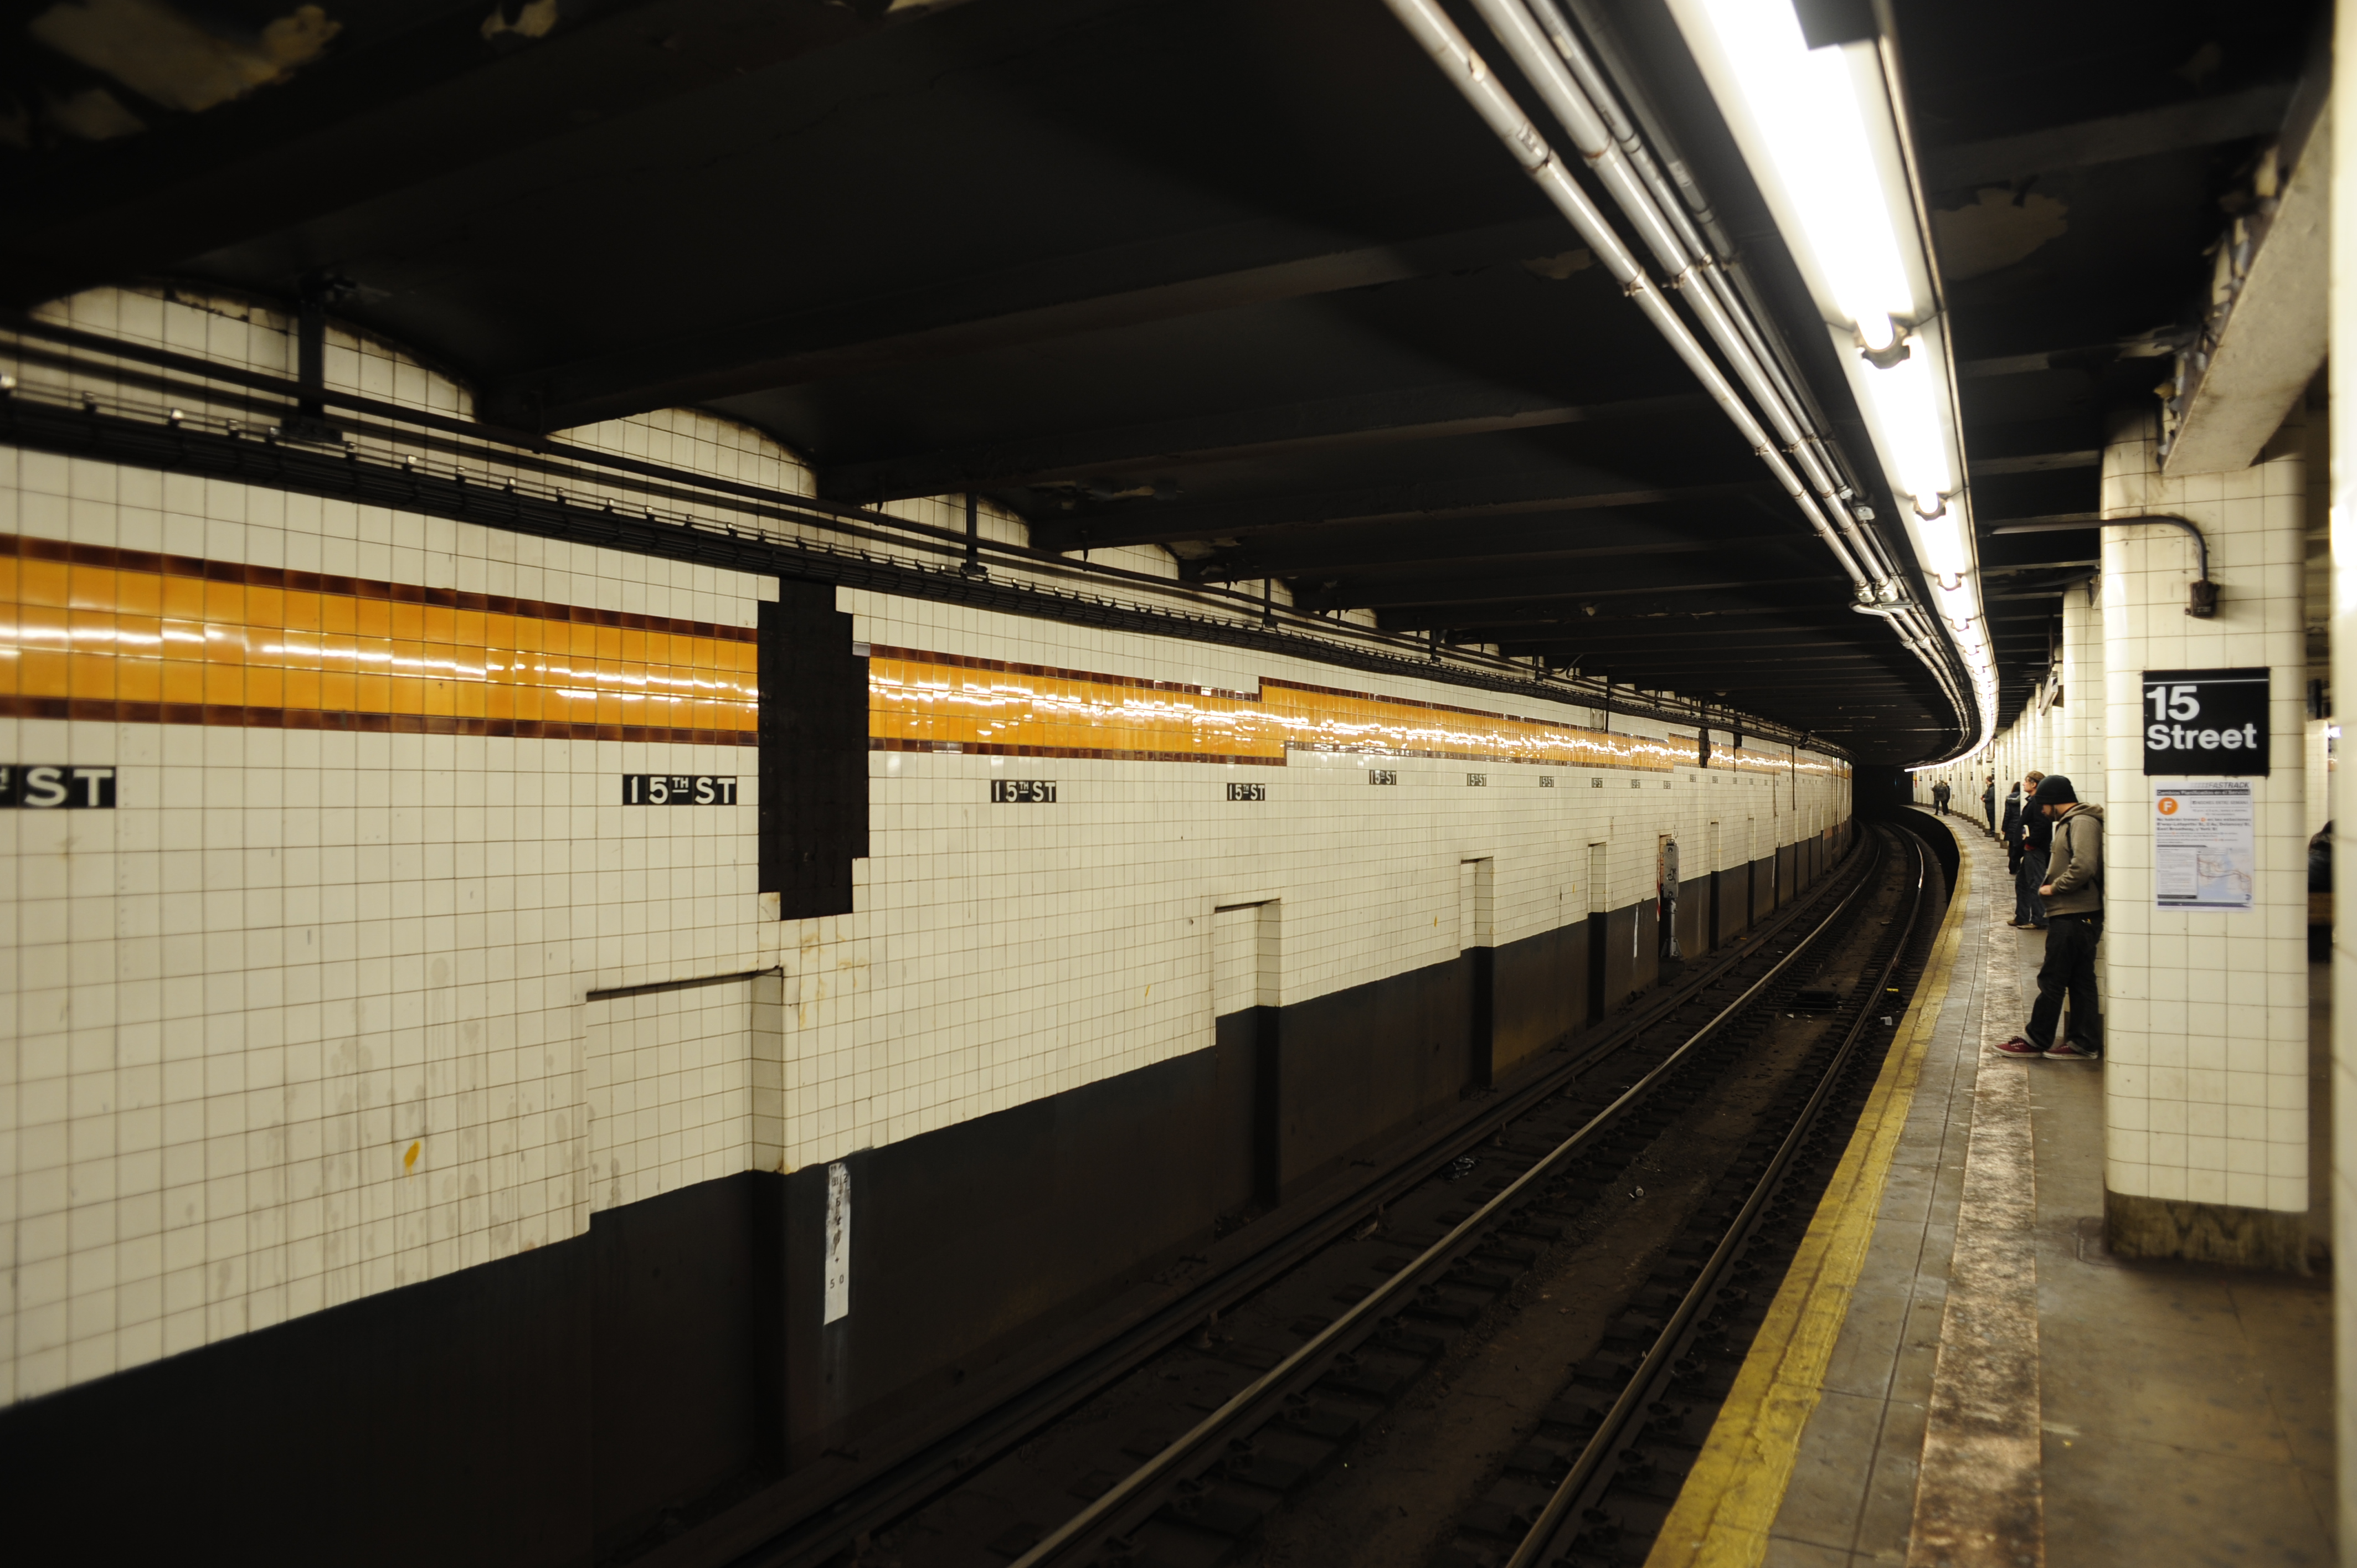
track, rail, train, subway, underground, transportation, transport, geometric, vehicle, indoor, train station, tile, public transport, fluorescent, metro station, tracks, publicdomain, background, rail transport, 15street, rapid transit